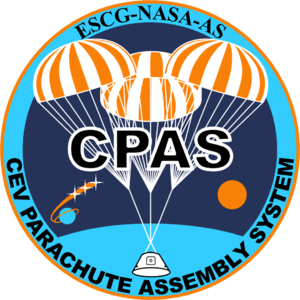
Irvin Aerospace est une firme américaine fondée le 18 juin 1919 par Leslie Leroy Irvin sous le nom d'origine d'Irvin Air Chute Company qui a fusionné avec d'autres compagnies du groupe Airborne Systems Ltd dans sa division Airborne Systems North America en 2007.